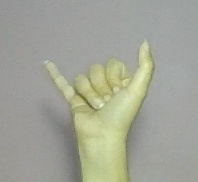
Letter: ya